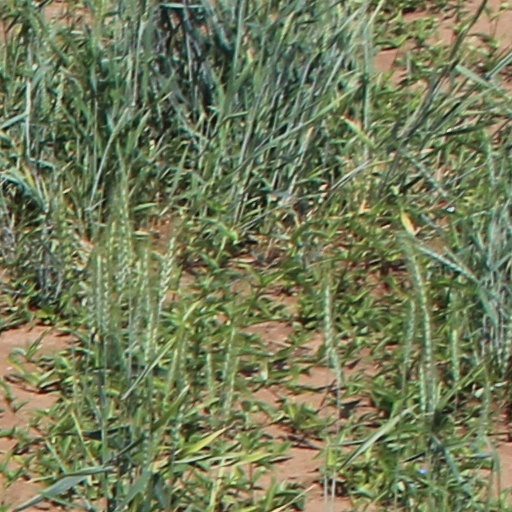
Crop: wheat